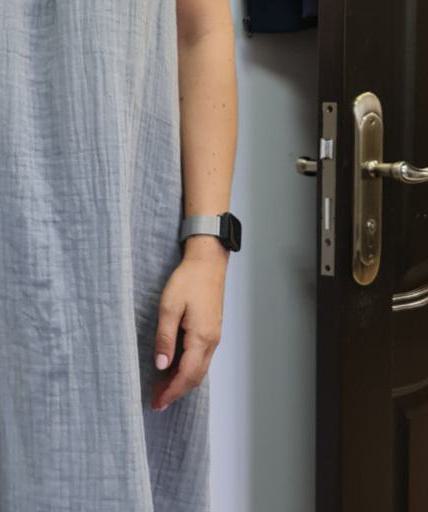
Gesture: no_gesture